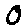
Label: 0